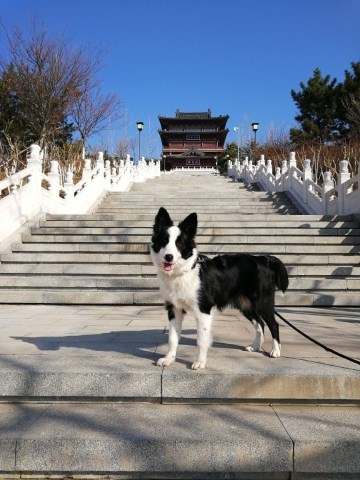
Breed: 2594-n000109-Border_collie